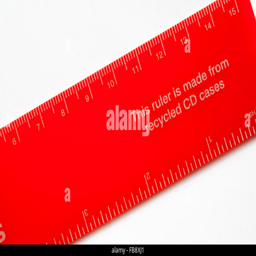
this ruler is made from recycled cases - ruler set on white background